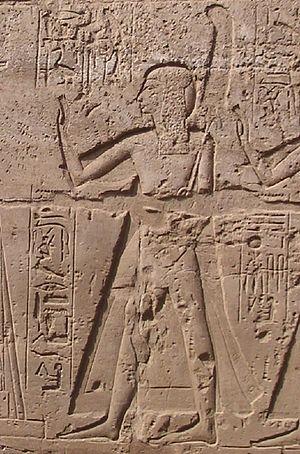
Amonherkhépeshef, puis Séthiherkhépeshef, est le fils aîné de Ramsès II et de Néfertari.